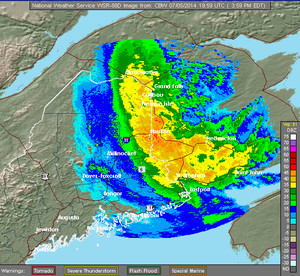
L’ouragan Arthur est le premier système tropical, et le premier à recevoir un nom, de la saison cyclonique 2014 dans l'océan Atlantique nord. De façon inhabituelle, Arthur provient d'une dépression des latitudes moyennes s'étant formée en Caroline du Sud et qui est devenue tropicale en sortant sur les eaux du Gulf Stream le 28 juin. Prenant de la vigueur au cours des jours suivants, le système est devenu un ouragan de catégorie 1 à 480 km au sud-ouest du Cap Hatteras le 3 juillet, puis la catégorie 2 avant de toucher les Outer Banks de Caroline du Nord. Ressortant rapidement sur des eaux plus froides, Arthur longe la côte Est des États-Unis à partir du 4 juillet au matin tout en se dirigeant vers les provinces de l'Atlantique canadienne et l'est du Québec. Il devient extratropical tôt le 5 juillet avant de frapper le sud-ouest de la Nouvelle-Écosse, puis se dirige rapidement vers le golfe Saint-Laurent et l'Atlantique en tant que forte dépression des latitudes moyennes le 6 juillet au matin.